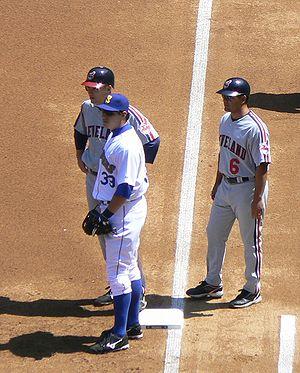
Luis Antonio Pedraza Rivera est un ancien joueur d'arrêt-court au baseball ayant joué dans les Ligues majeures de 1986 à 1998. Il est actuellement entraîneur chez les Blue Jays de Toronto.